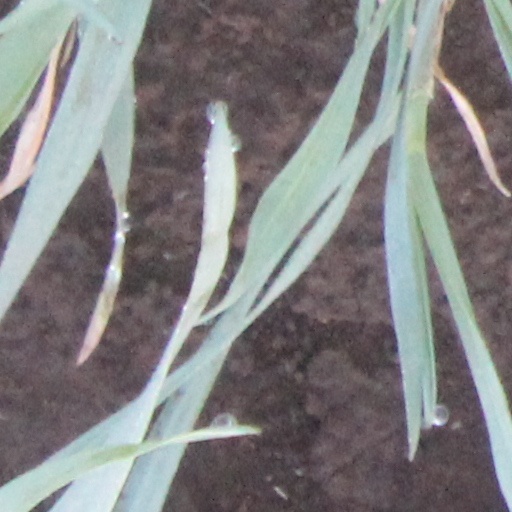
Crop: wheat